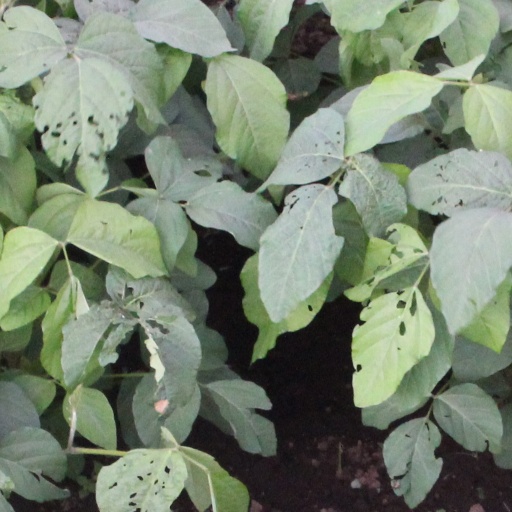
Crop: soybean